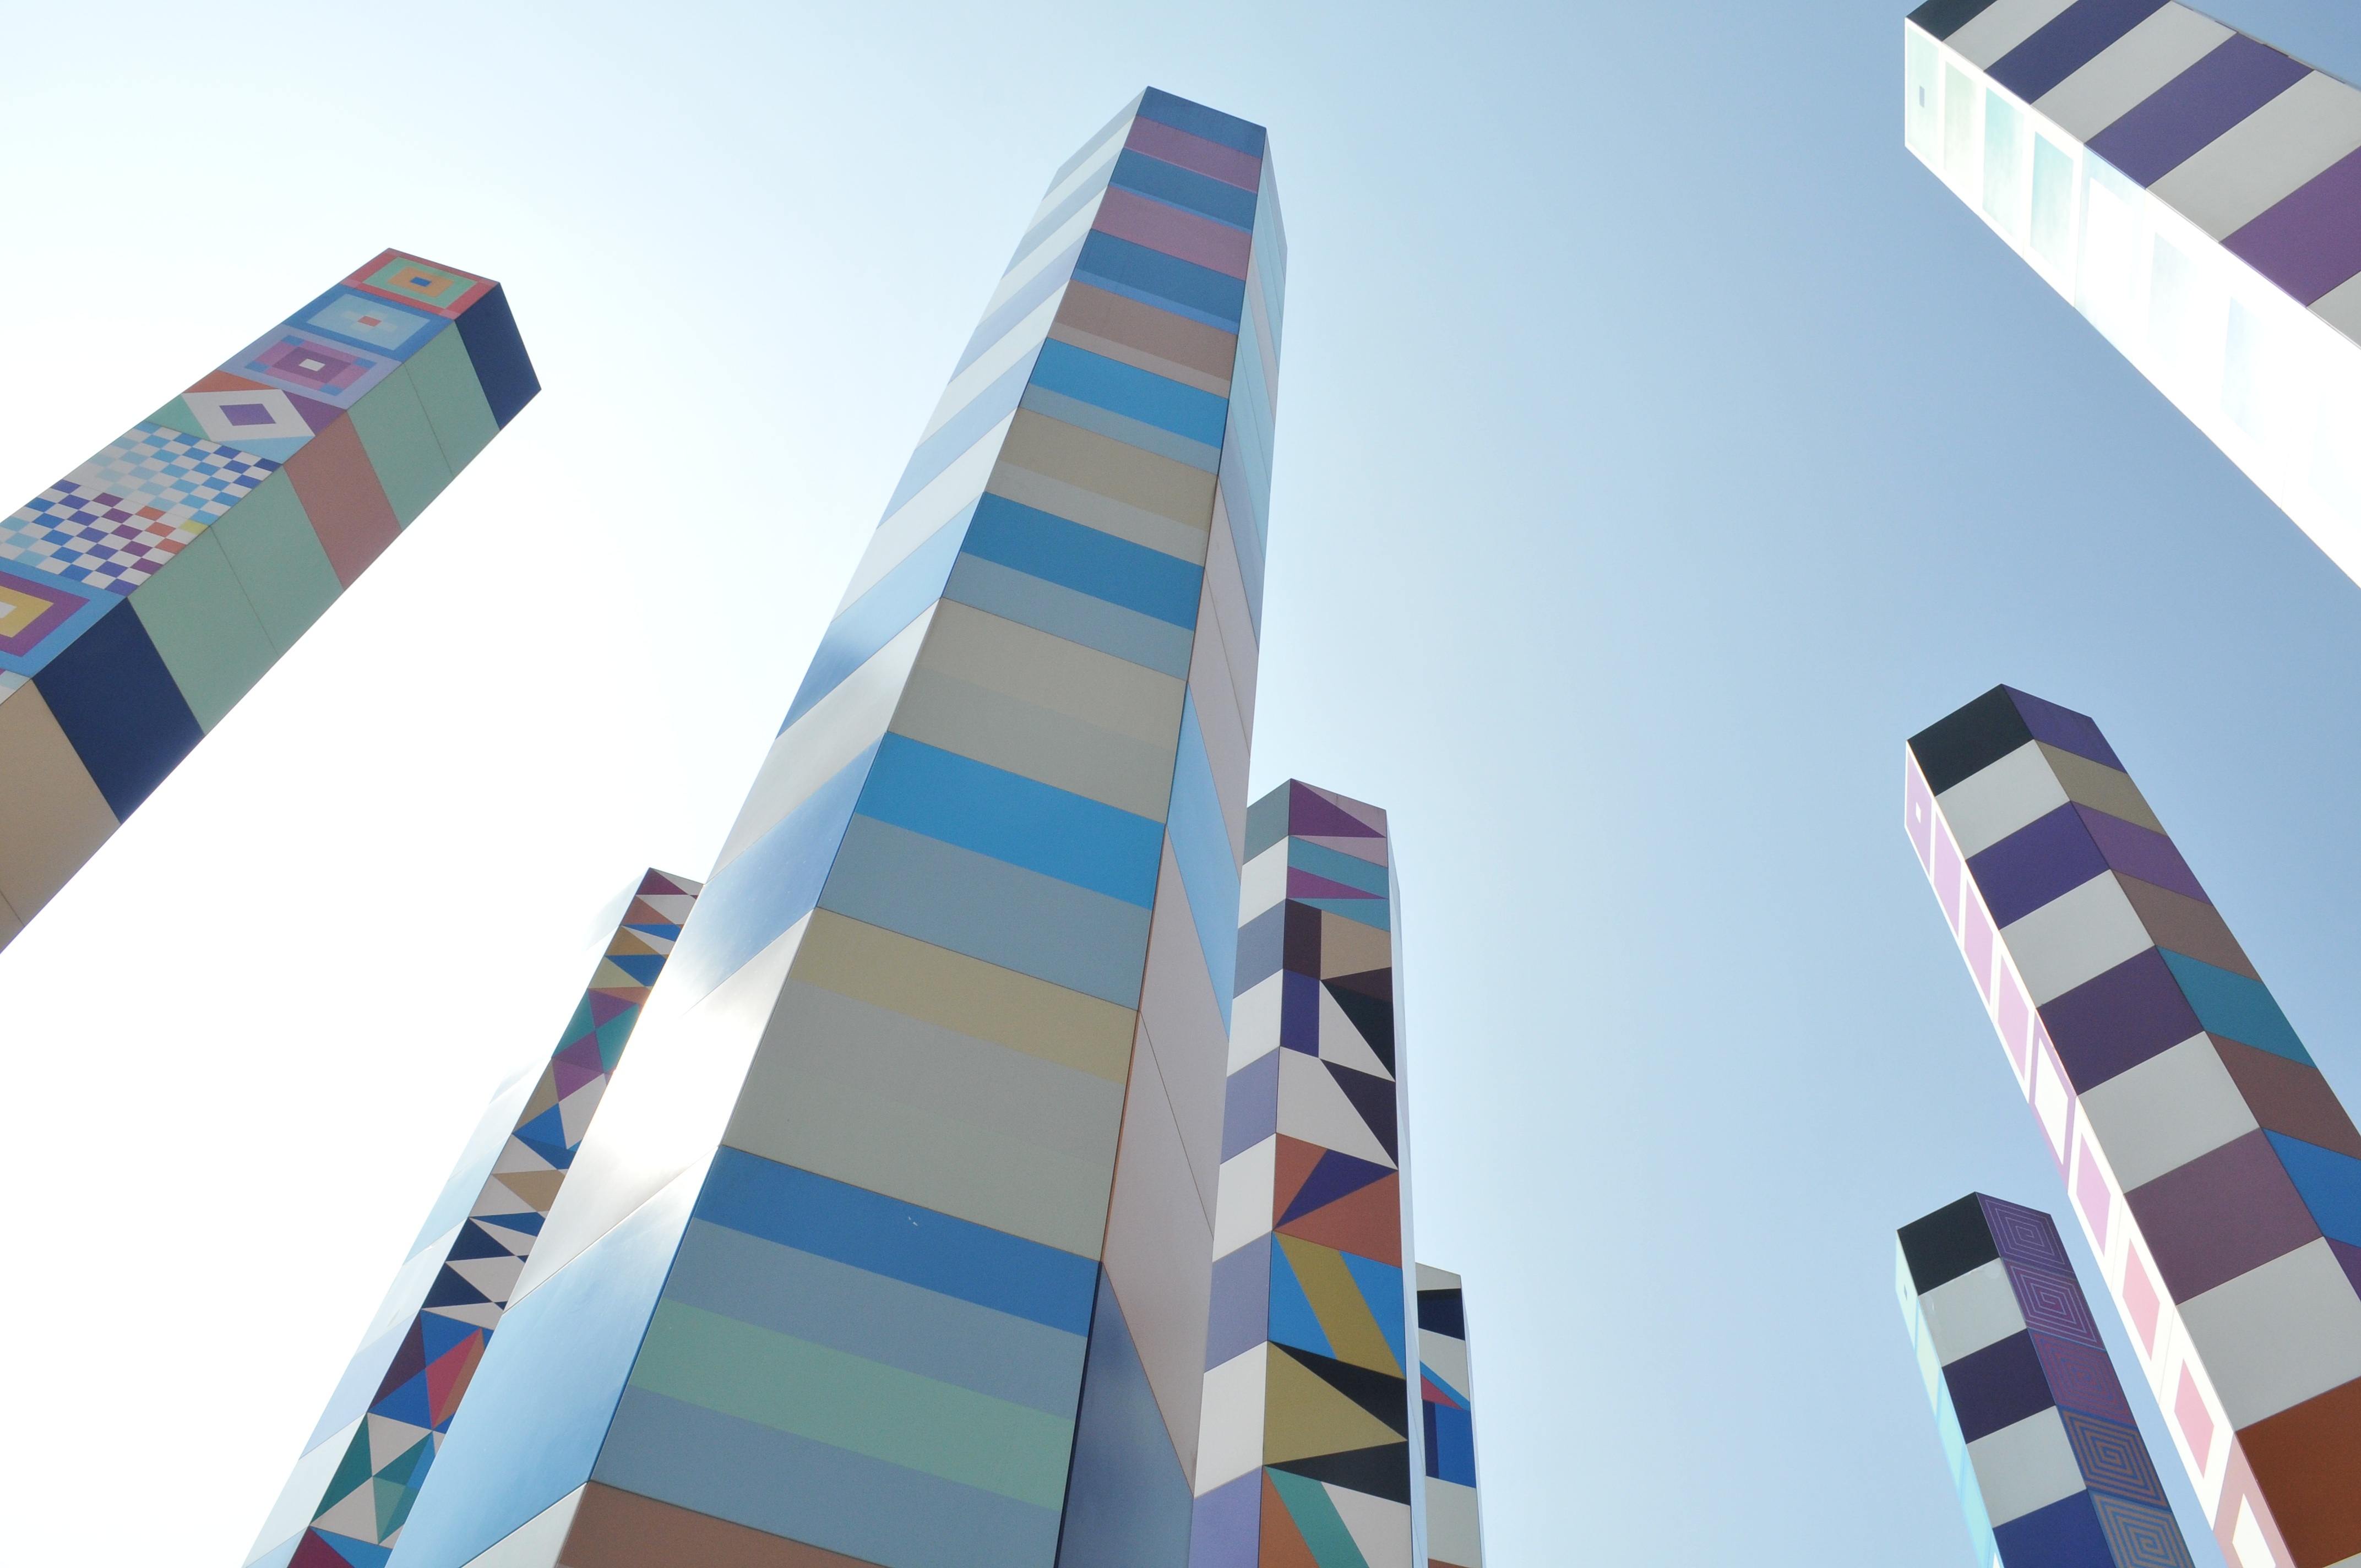
skyscraper, advertising, facade, blue, tower block, brand, design, shape